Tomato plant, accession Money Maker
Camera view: tilt-top (135 deg); turntable rotation: 0 degrees
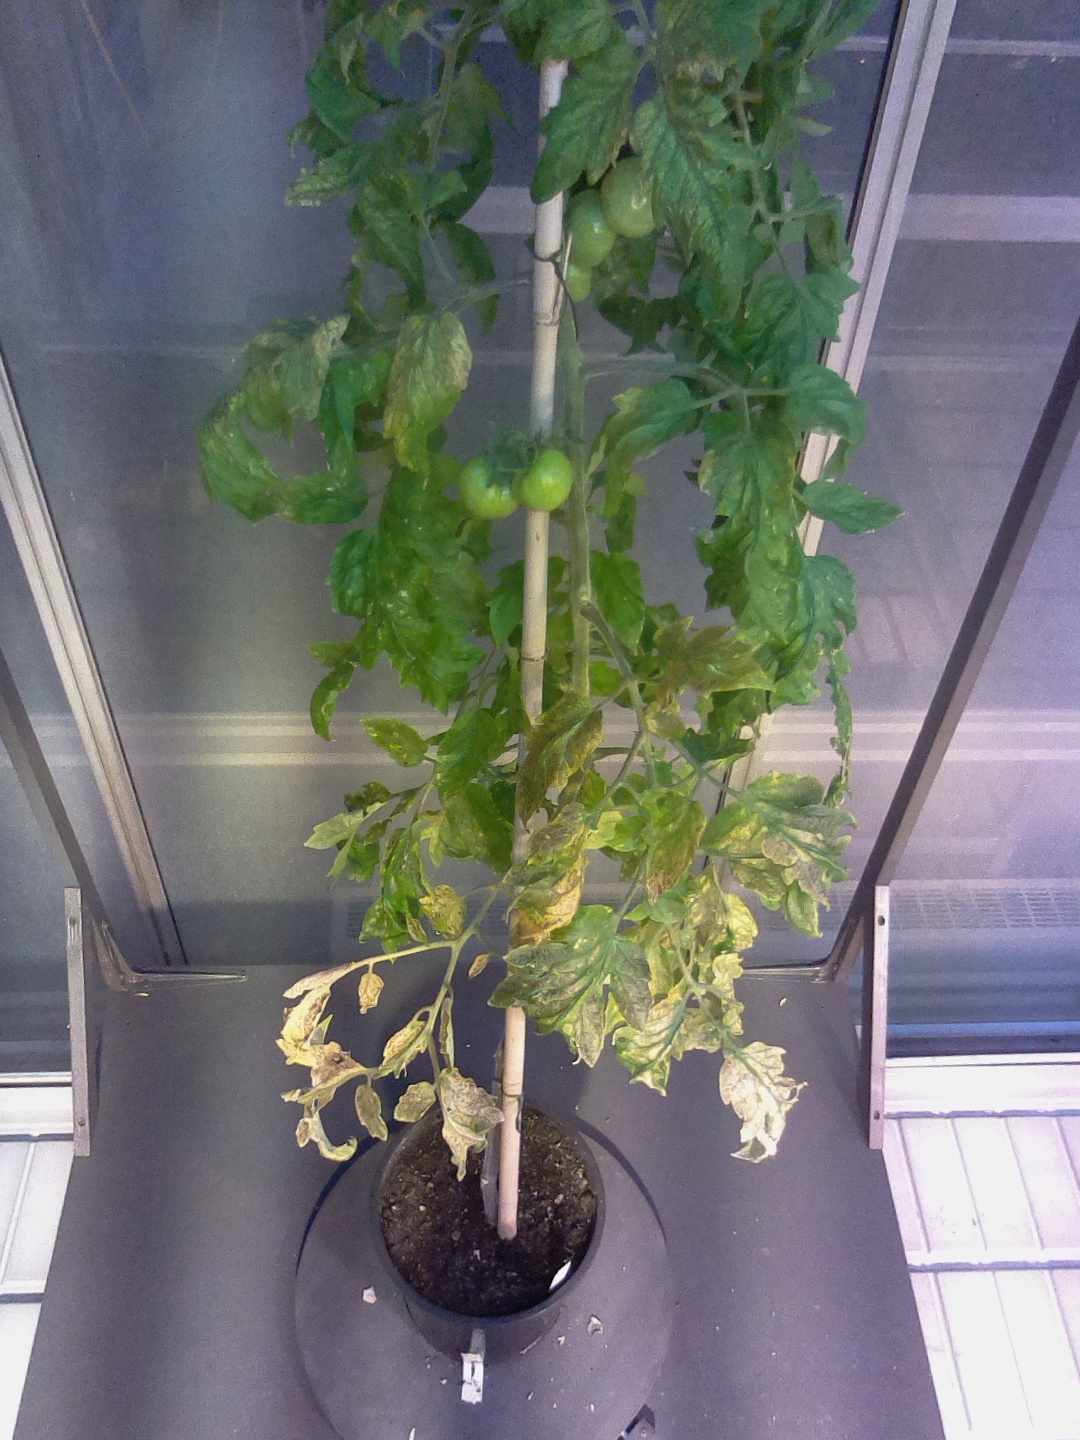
BBCH growth stage 74: 40%-50% of final fruit size